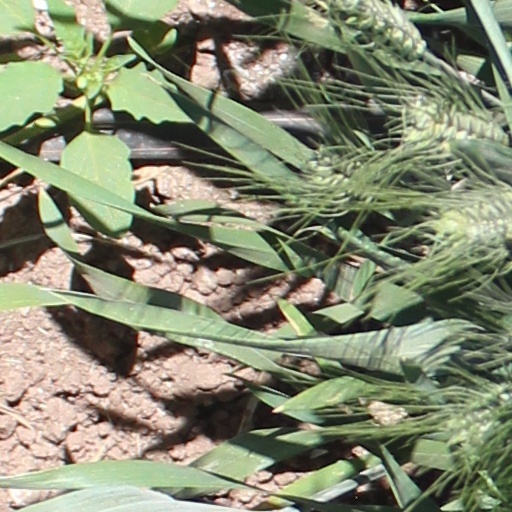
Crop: wheat